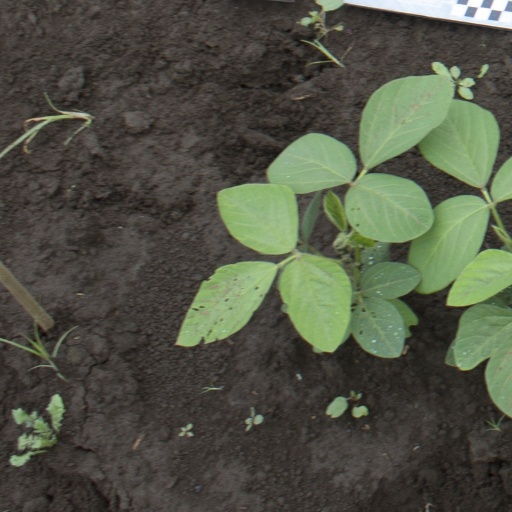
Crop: soybean